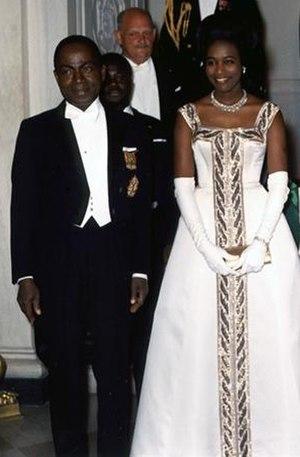
Le président de la Côte d'Ivoire Félix Houphouët-Boigny et sa femme Marie-Thérèse Houphouët-Boigny le 22 mai 1962.
Les Premières dames de Côte d'Ivoire sont les épouses du président de la République de Côte d'Ivoire. Depuis 2010, la Première dame est Dominique Ouattara.
Marie-Thérèse Houphouët-Boigny née Marie-Thérèse Brou, le 17 septembre 1930 à Bouaké, est une personnalité politique de Côte d'Ivoire. Catholique, originaire du centre du pays, elle est de 1960 à 1993, l'épouse de Félix Houphouët-Boigny, le premier président de la Côte d'Ivoire et, à ce titre, la toute première Première dame de Côte d'Ivoire. Elle est connue pour sa grande réserve sur les questions politiques et pour avoir animé durant quelques années, son association de bienfaisance la « Fondation internationale N'Daya ». Elle est aussi présidente de l'Association des femmes ivoiriennes, avant d'en devenir la présidente d'honneur.